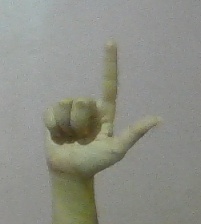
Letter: laam